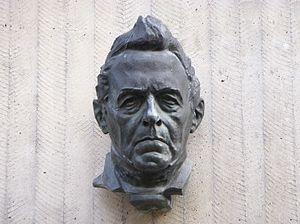
Carl Eldh, né le 10 mai 1873 à Östhammar et mort le 26 janvier 1954 à Stockholm, est un artiste et un sculpteur suédois.